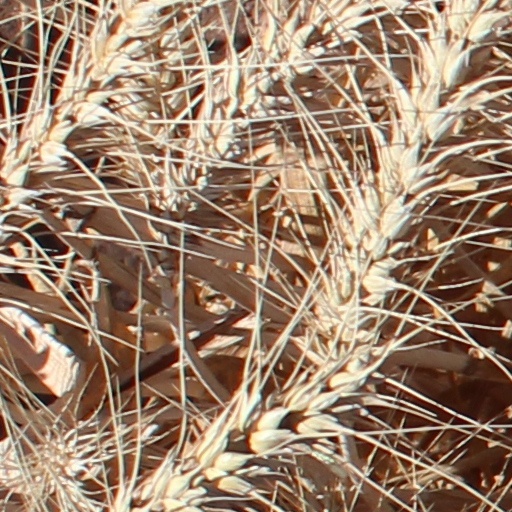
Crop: wheat